Junior Ranger Program

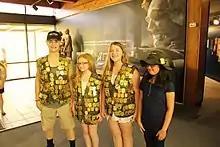
Junior Rangers at Abraham Lincoln Birthplace National Historical Park

Some parks or groups of parks offer specialty badges or patches and a certificate signed by a ranger. For example, select participating parks now offer a Junior Civil War Historian badge for participants who complete three activities—either junior ranger books at three parks or junior ranger books at two parks and one online activity. Select participating parks offer a Junior Paleontologist program. Some sites also offer additional patches for older participants. Organ Pipe Cactus National Monument offers both a Junior Ranger patch and a Desert Ranger patch for older participants. Guadalupe Mountains National Park offers a Junior Ranger patch, a Senior Ranger patch and a Wilderness Explorer patch. Bandelier National Monument offers four different patches based on age groups. The parks either offer different books for different age groups or a single book that requires a different number of activities be completed based on the child's age. Often the activities are coded with a visual clue on which activities are appropriate for a particular age group. Parks may post their books on line so they can be printed out ahead of time, such as this one from Harper's Ferry National Historic Park.